Kansas City Ballet

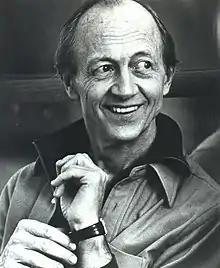
Todd Bolender

In January 1981, Todd Bolender, a renowned and long-time New York City Ballet (NYCB) dancer, teacher, and choreographer, accepted the artistic directorship of the Kansas City Ballet. His first year proved to be pivotal for the company with the introduction of major new works and the implementation of several major initiatives to include the creation/formation of the Kansas City Ballet School.